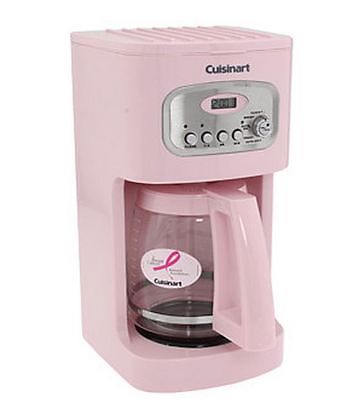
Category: coffee maker